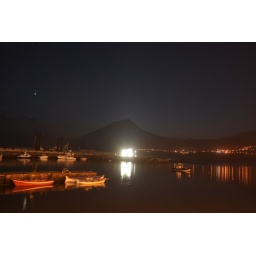
Pico mountain (Azores) in the background, whalers' monument in the foreground.